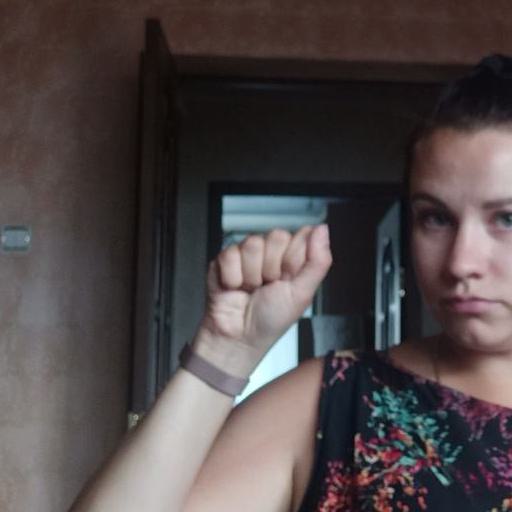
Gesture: fist